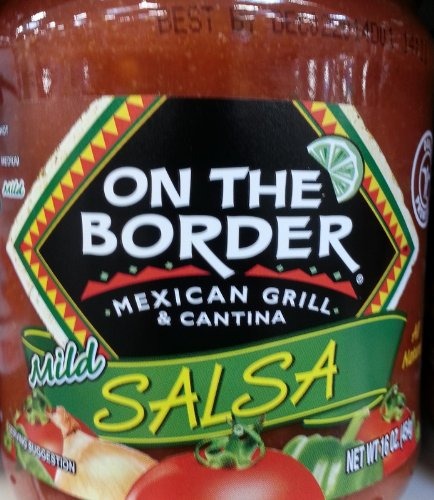
Item Name: On The Border Salsa Otb Mild
Value: 48.0
Unit: Ounce

Price: 2.86